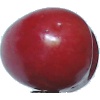
Label: Cherry 2